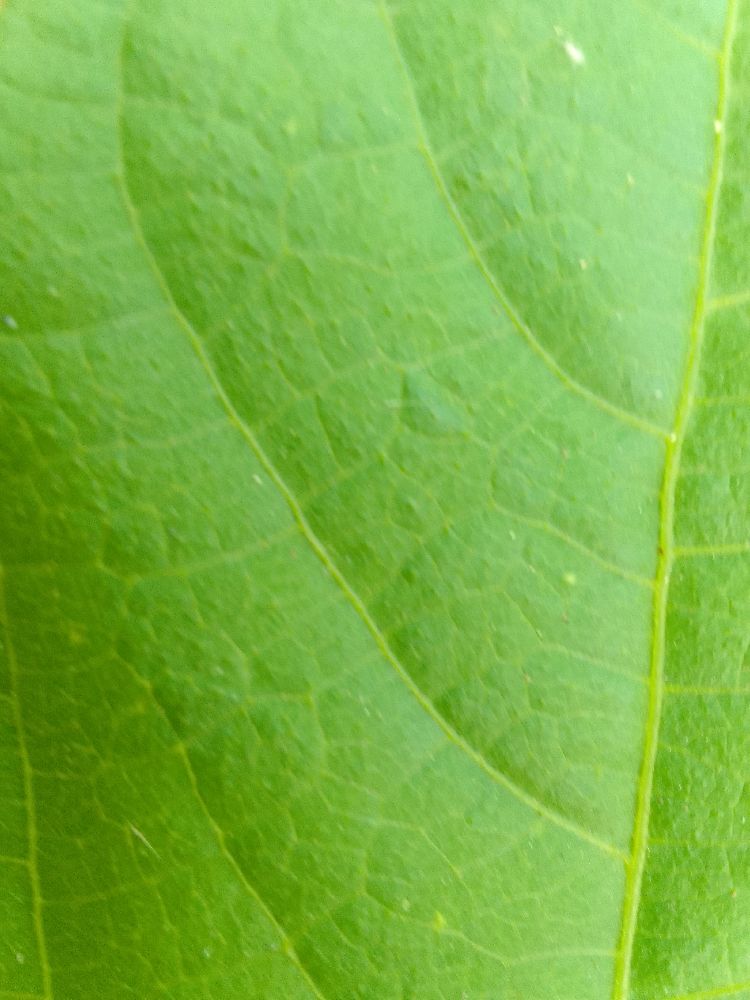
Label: healthy